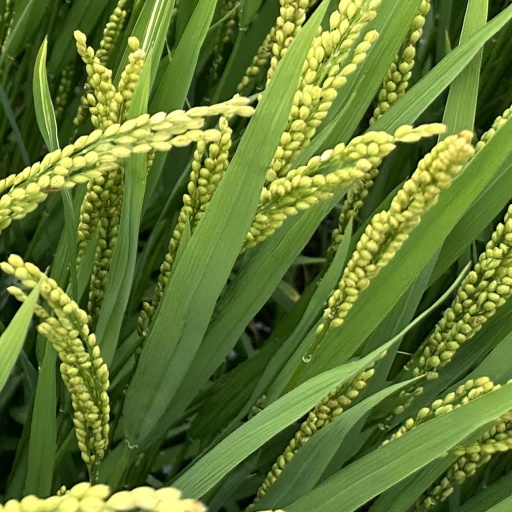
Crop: rice